IMAGE (spacecraft)

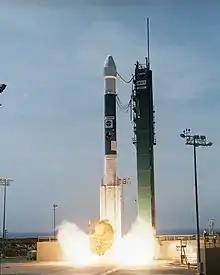
Launch of IMAGE spacecraft aboard of Delta 277.

IMAGE was the first spacecraft dedicated to imaging the Earth's magnetosphere. IMAGE was a spacecraft developed by the Medium-class Explorer (MIDEX) program, and it was the first spacecraft dedicated to observing the magnetosphere of the Earth, producing comprehensive global images of plasma in the inner magnetosphere. The IMAGE craft was placed in a × orbit around the Earth, with an inclination of 90.01° (passing over the poles) and a 14.2 hour period.